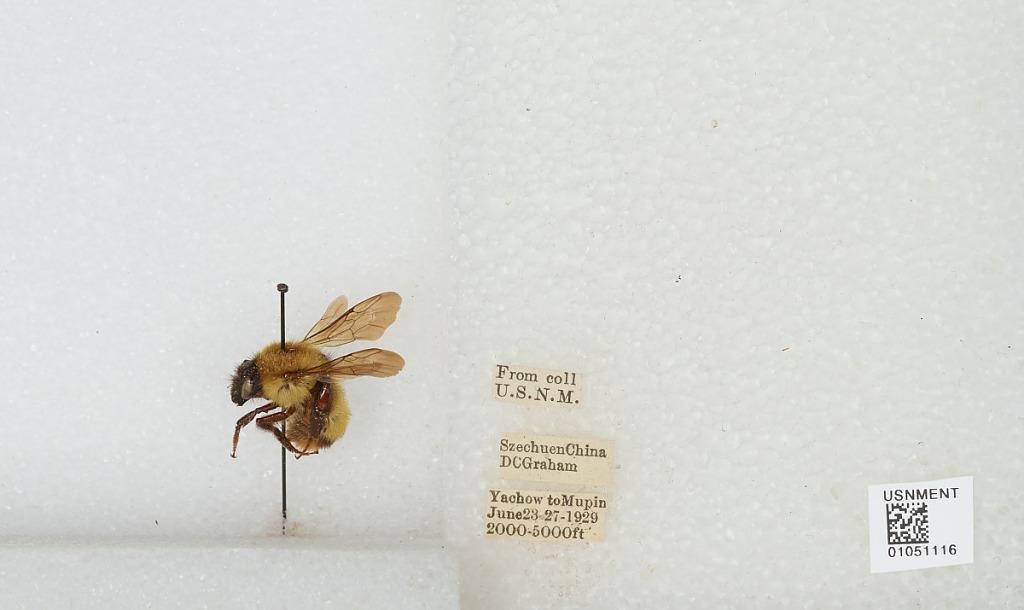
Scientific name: Bombus sp.
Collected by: D. Graham
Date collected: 1929-6-23
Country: China
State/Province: Sichuan
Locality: Yucheng to Muping